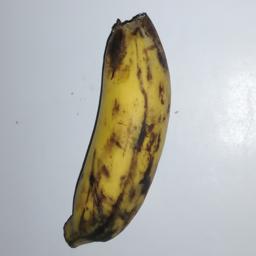
Banana variety: Champa Kola